Eva Magni

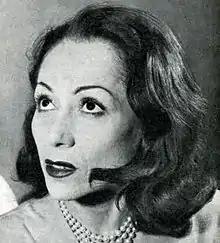
Magni in 1954

Eva Magni (July 28, 1909 – February 11, 2005) was an Italian stage and film actress. She was active between 1926 and the late 1970s.